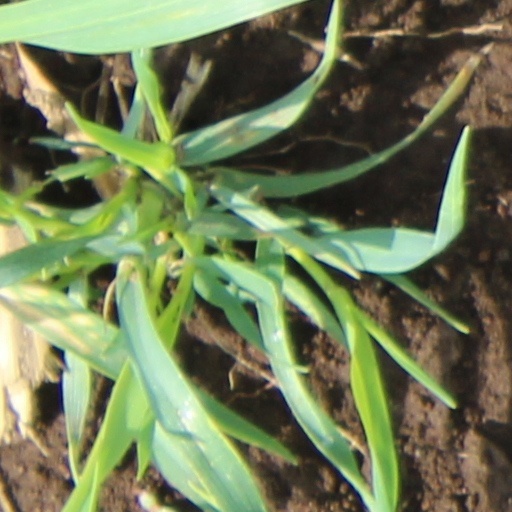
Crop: wheat